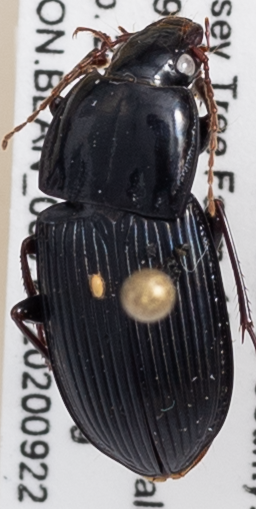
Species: Pterostichus permundus
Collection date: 2020-09-22
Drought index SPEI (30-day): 0.646
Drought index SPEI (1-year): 0.376
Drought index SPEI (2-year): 1.106